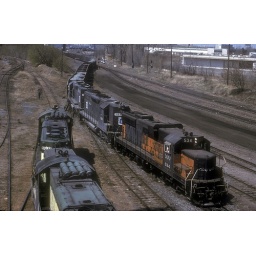
SD-10 #534 and a pair of leased SD-35s lead a Dresser rock train through St. Anthony interlocking in St. Paul